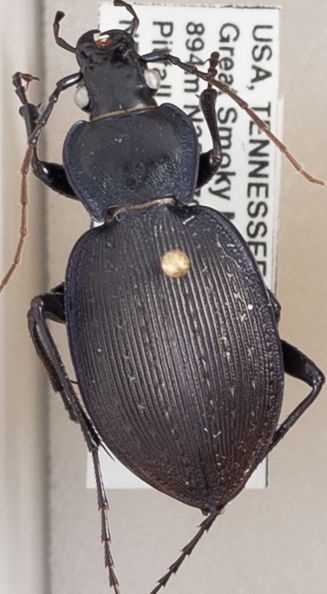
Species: Carabus goryi
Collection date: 2018-06-12 04:00:00
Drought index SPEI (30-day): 0.792
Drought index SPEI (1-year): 0.3
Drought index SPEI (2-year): -0.348